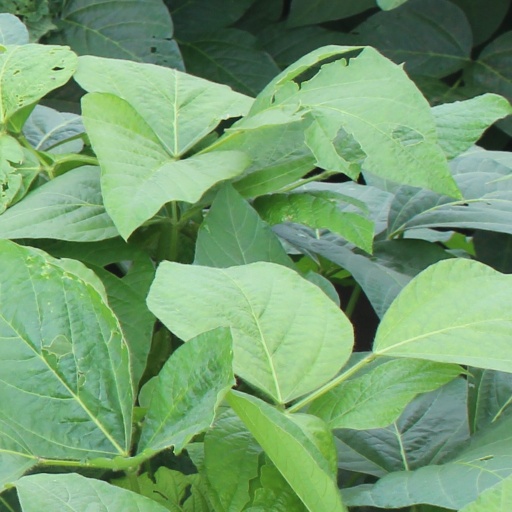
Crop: soybean